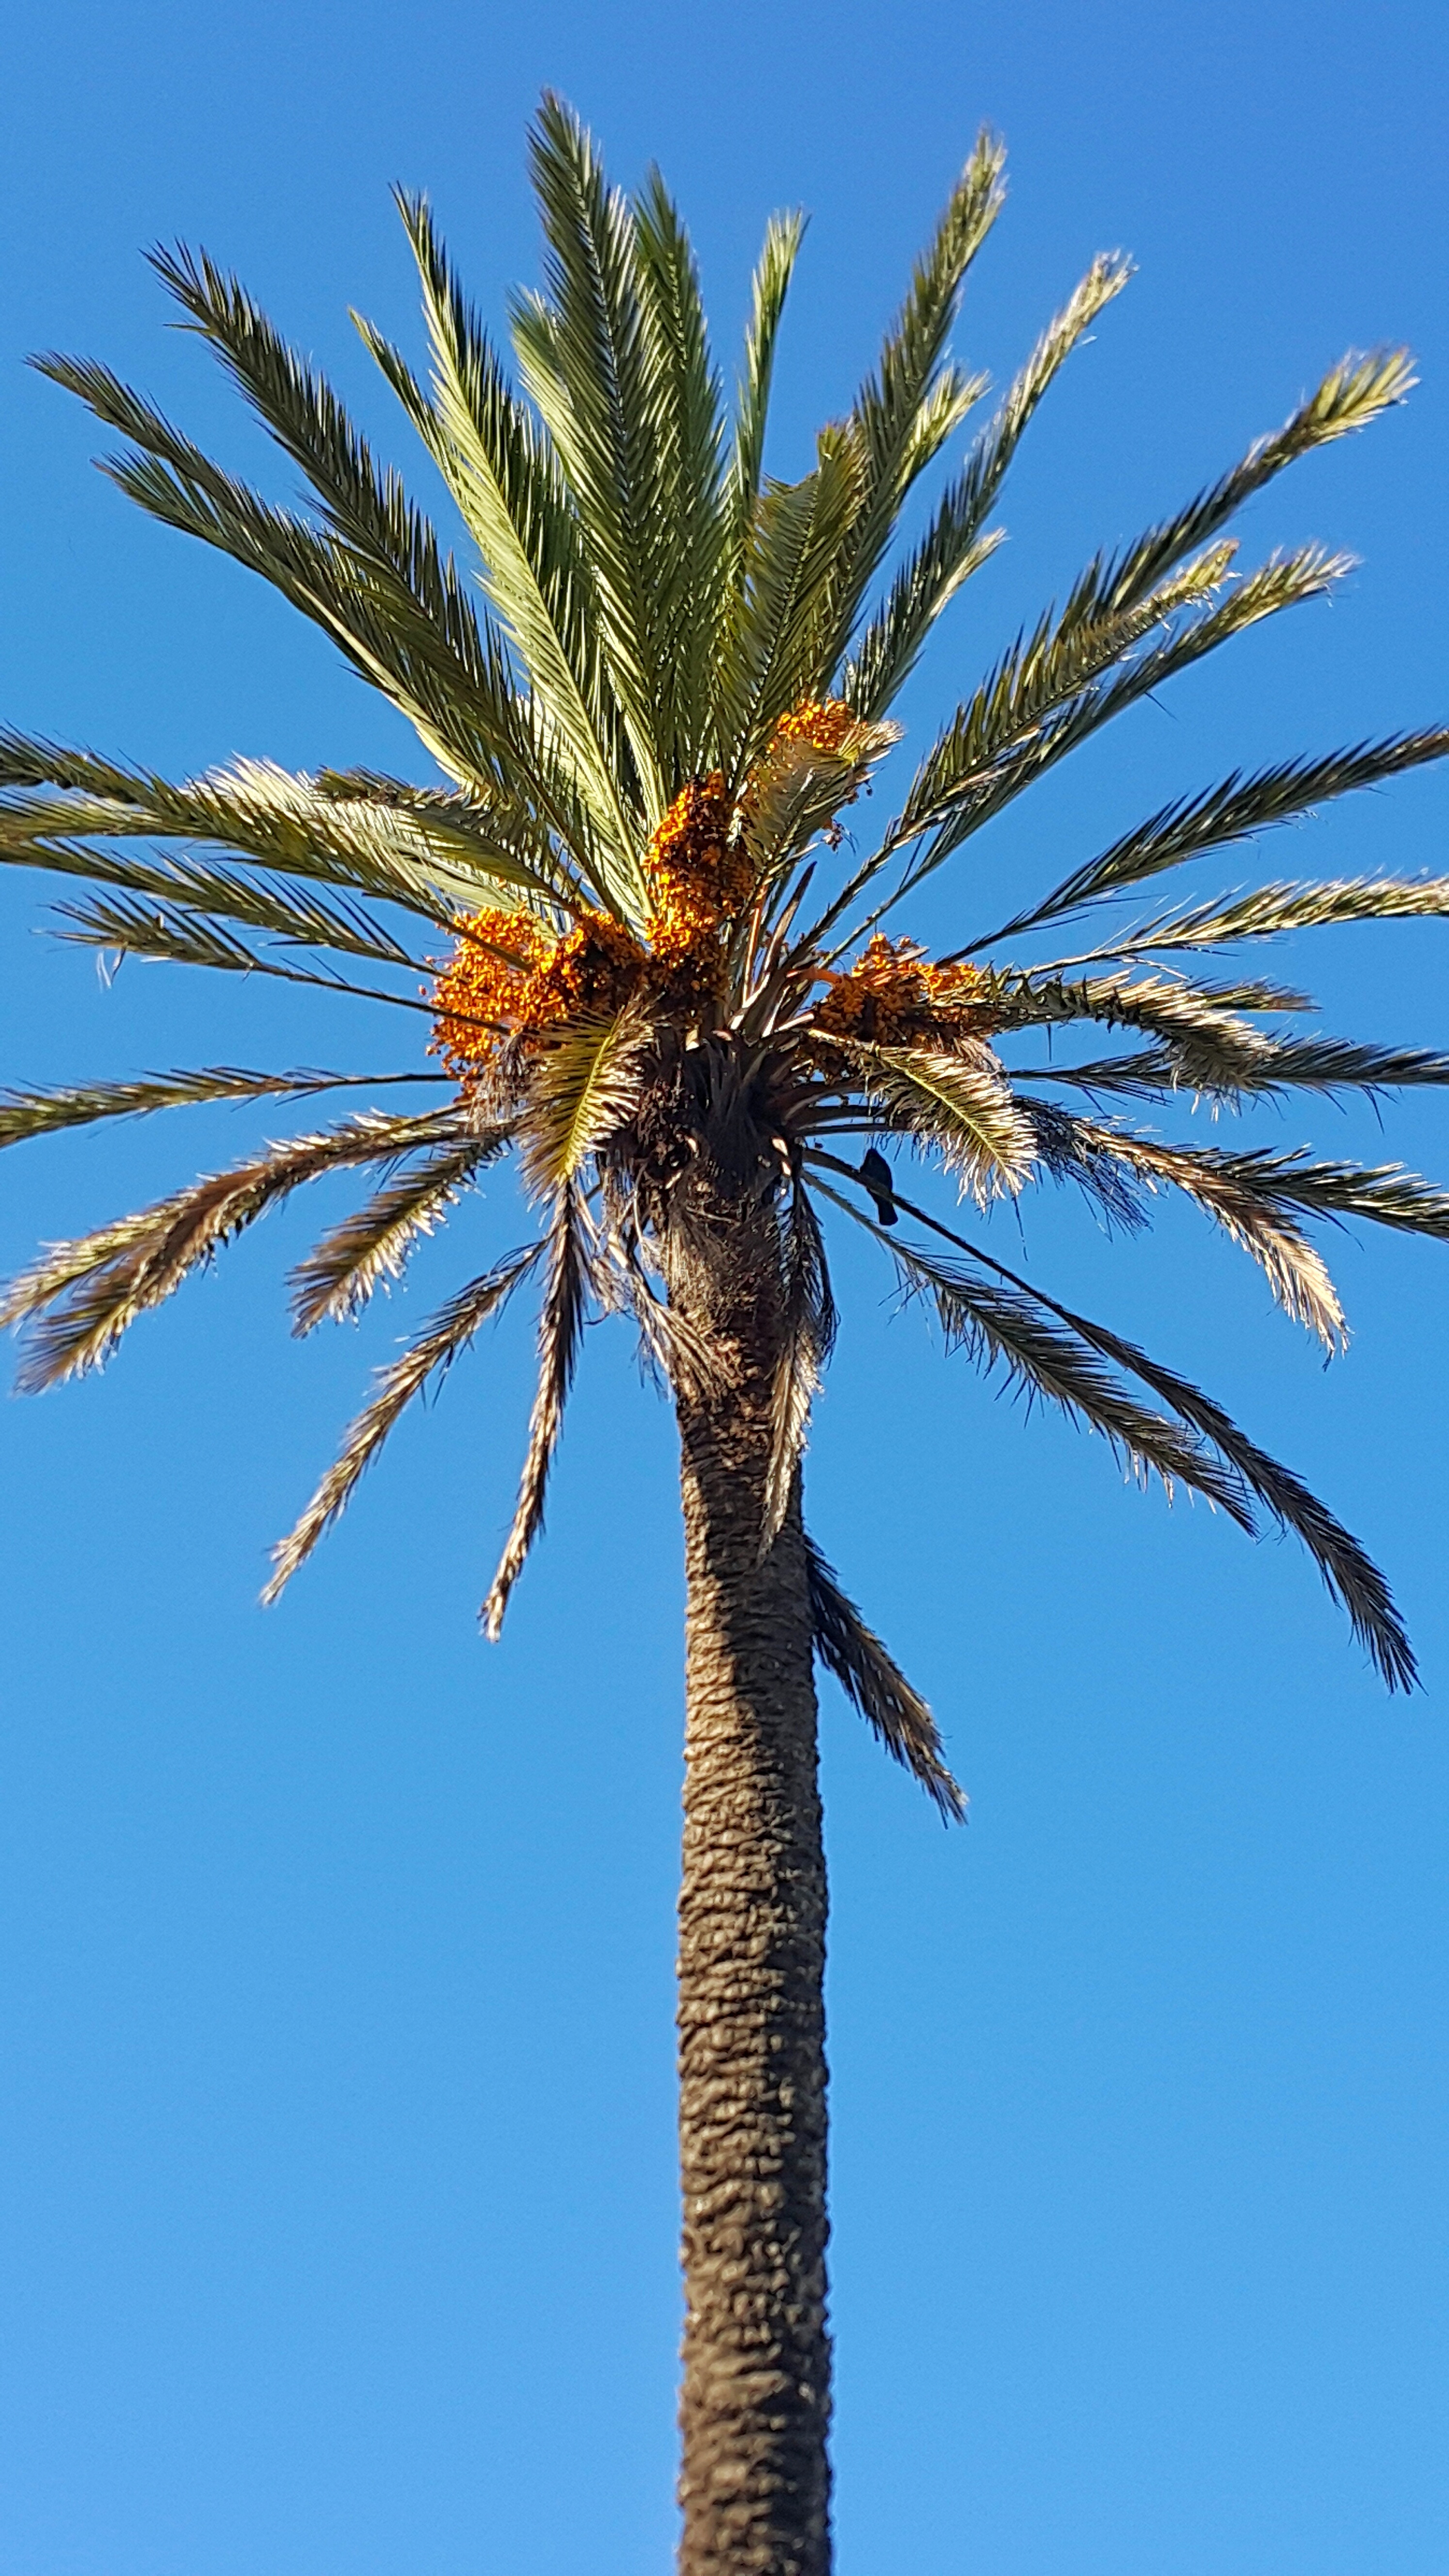
tree, branch, plant, food, produce, botany, blue sky, morocco, flowering plant, palm leaves, up high, date palm, plant stem, woody plant, land plant, arecales, palm family, borassus flabellifer, dates palm tree, straigth